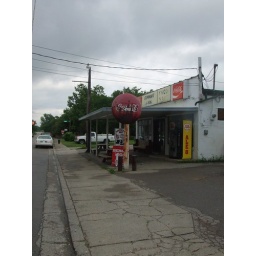
Back roads in Kentucky trying to make our way home from vacation. Thought someone might appreciate this one